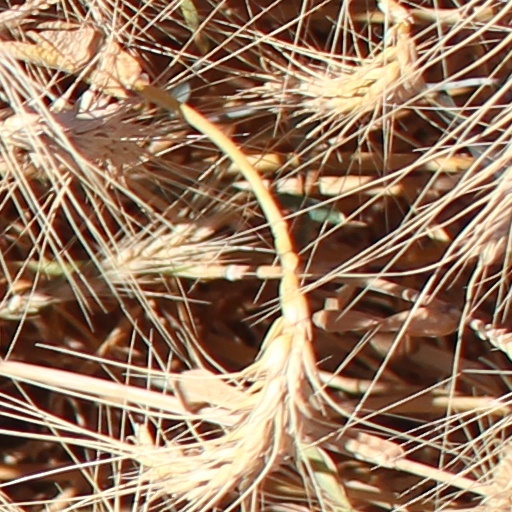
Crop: wheat